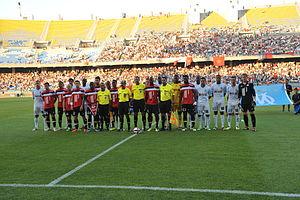
Rudi Garcia, né le 20 février 1964 à Nemours, est un footballeur français devenu entraîneur.